Subhadra

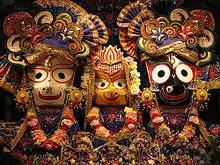
Subhadra in the middle with her brothers Balabhadra (Balarama) and Jagannath (Krishna)

Subhadra's marital life, as depicted in the "Mahabharata", reveals her significant role within the Pandava family. According to the "Adi Parva", upon Arjuna's return from exile to Indraprastha—the capital of the Pandavas—with Subhadra, he received a warm welcome. Inquiring about his first wife Draupadi, his brothers revealed her reluctance to meet anyone due to anger. Arjuna, in an attempt to reconcile, presented Subhadra to Draupadi disguised as a simple cowherd. Subhadra, portraying herself as a cowherder and Krishna's younger sister, entrusted Draupadi with her belongings, expressing herself as her maid. This gesture cultivated trust and affection, prompting Subhadra to humbly declare her reluctance to replace Draupadi. Touched by this display of love, Draupadi embraced Subhadra, embracing her as a younger sister and acknowledging her as Arjuna's wife.